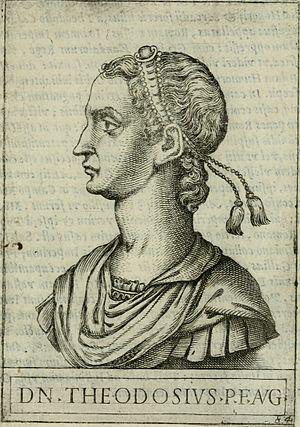
Portrait de Théodose II
Saint Mesrop, dit aussi Machtots, né en l'an 362 dans le village de Hatsekats, en Taronide, près du lac de Van, en Arménie occidentale et mort le 17 février 440, à Vagharchapat, est un moine, lettré, linguiste missionnaire chrétien, traducteur de la Bible, théologien, saint de l'Église apostolique arménienne et de l'Église catholique arménienne.